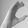
ASL letter: C